Thomas Armitage

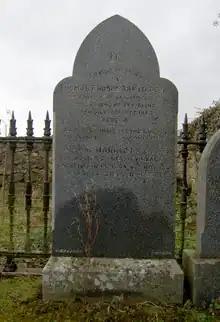
Armitage's gravestone in Margorban

He was married to Harriett Black, and died on 23 October 1890 at Thurles, County Tipperary, Ireland, following a riding accident. He is buried in Magorban, County Tipperary.